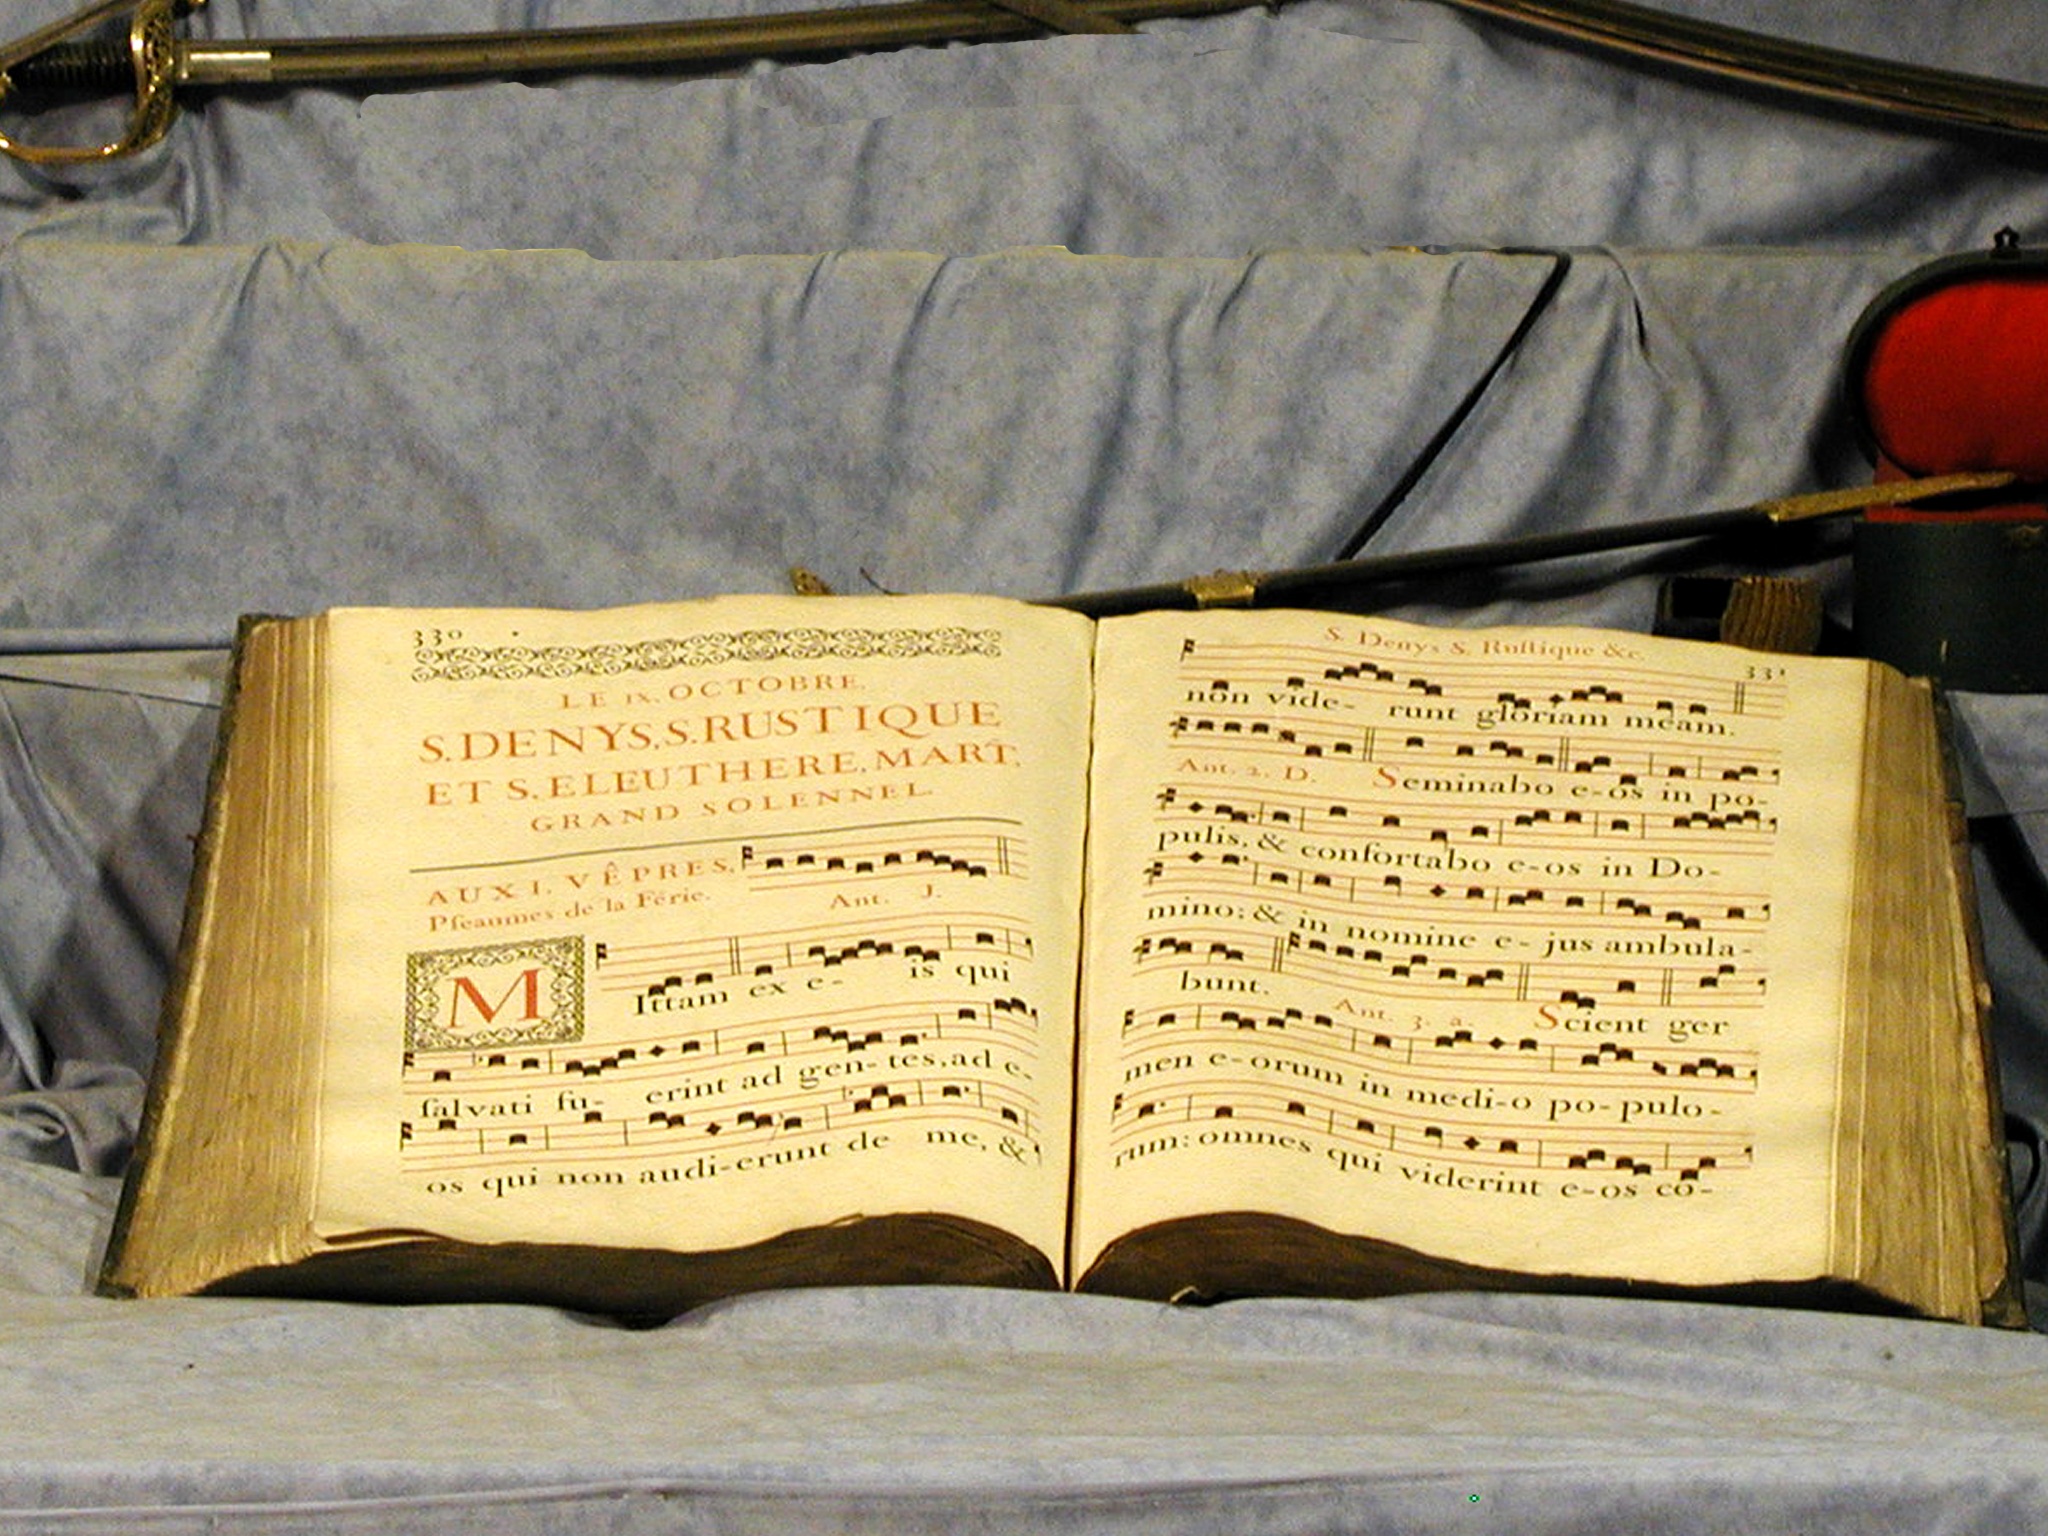
writing, music, wood, art, choral book, neumes, gregorian chant